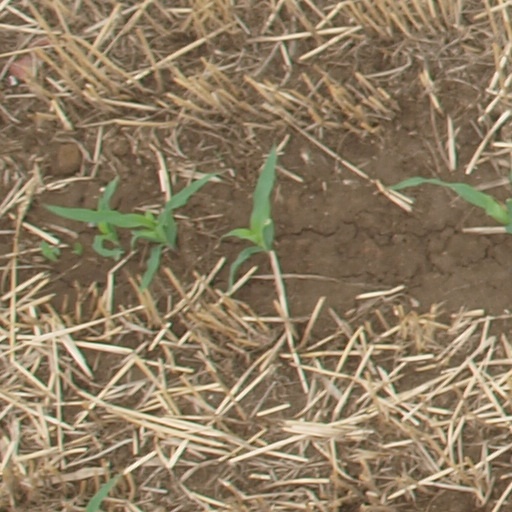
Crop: maize; corn